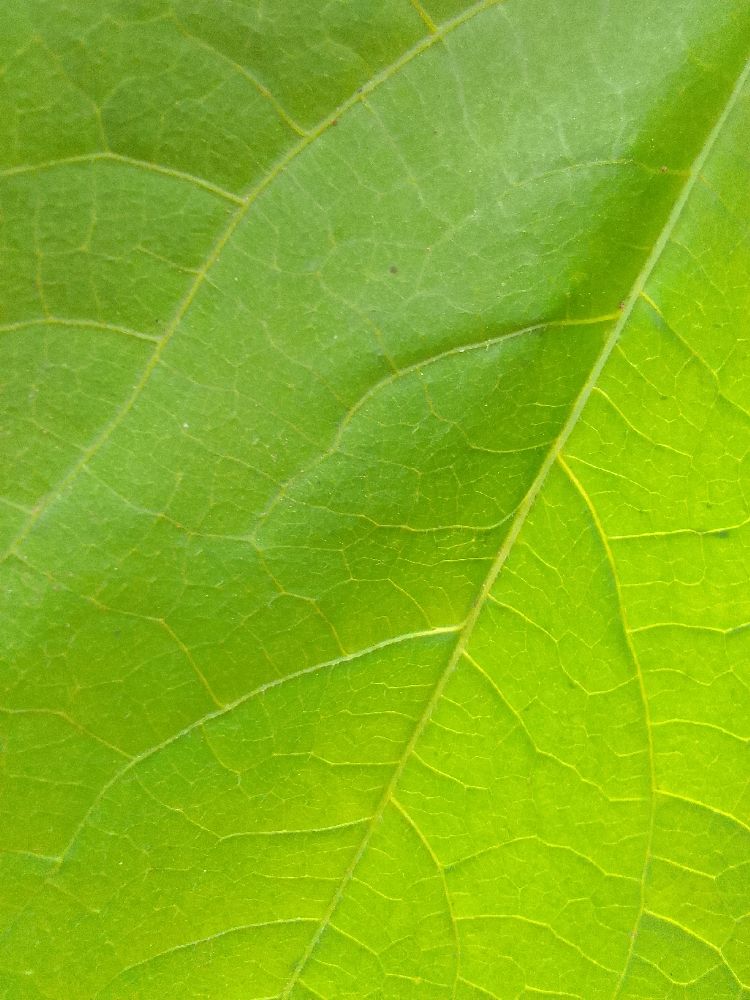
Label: healthy